McLennan River

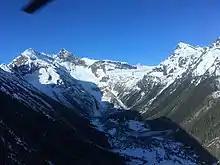
Headwall below McLennan Glacier and upper McLennan River flats

The McLennan River originates in the Premier Range, flowing from McLennan Glacier between Mount Stanley Baldwin and Mount Arthur Meighen. The river flows east out of the mountains into the Rocky Mountain Trench near Valemount. Then it turns northwest, flowing through the Rocky Mountain Trench, picking up tributary streams flowing from the Selwyn Range to the east and the Premier Range to the west. It joins the Fraser River at Tête Jaune Cache.